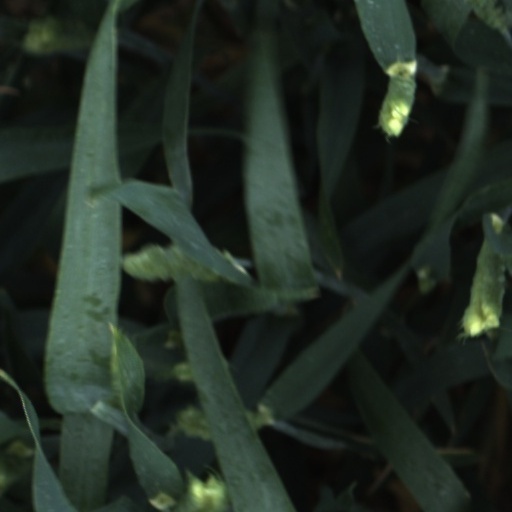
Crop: wheat